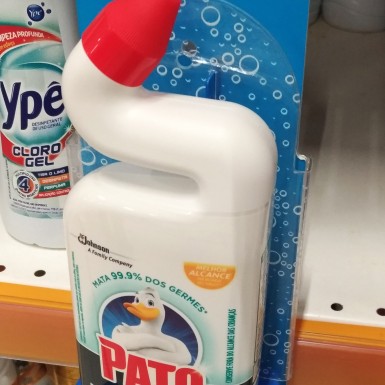
Waste category: plastic